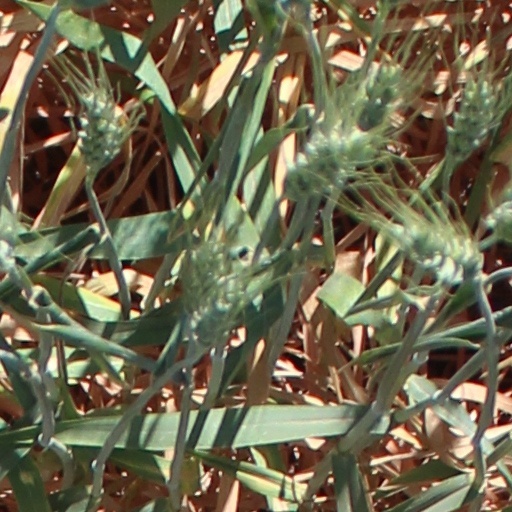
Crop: wheat